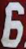
Number: 6